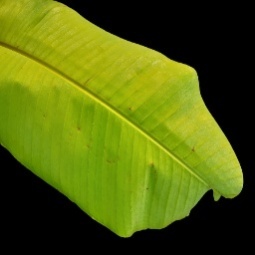
Label: Sulphur